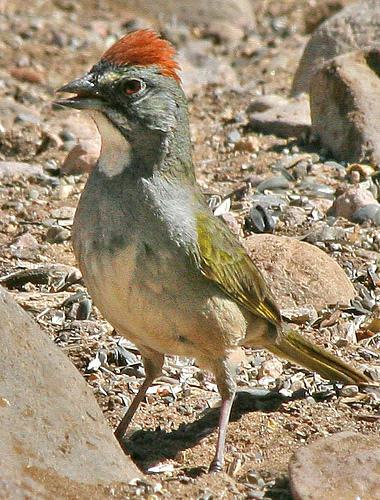
A photo of a green tailed towhee